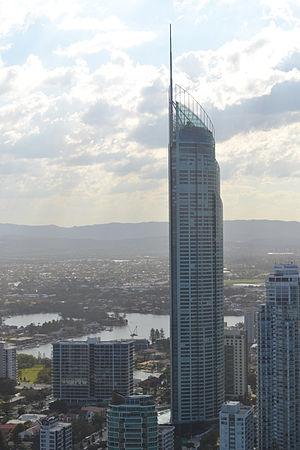
Depuis la construction du Surfers Aquarius en 1980, une quarantaine de gratte-ciel ont été construits à Gold Coast en Australie, pour abriter les nombreux touriste de cette station balnéaire, dont la Q1 Tower qui en 2014 était le plus haut gratte-ciel d'Australie avec 322 mètres de hauteur et 80 étages.
Cet article dresse une liste des plus hauts gratte-ciel océaniens, avec la hauteur, l'année de construction et le nombre d'étages.